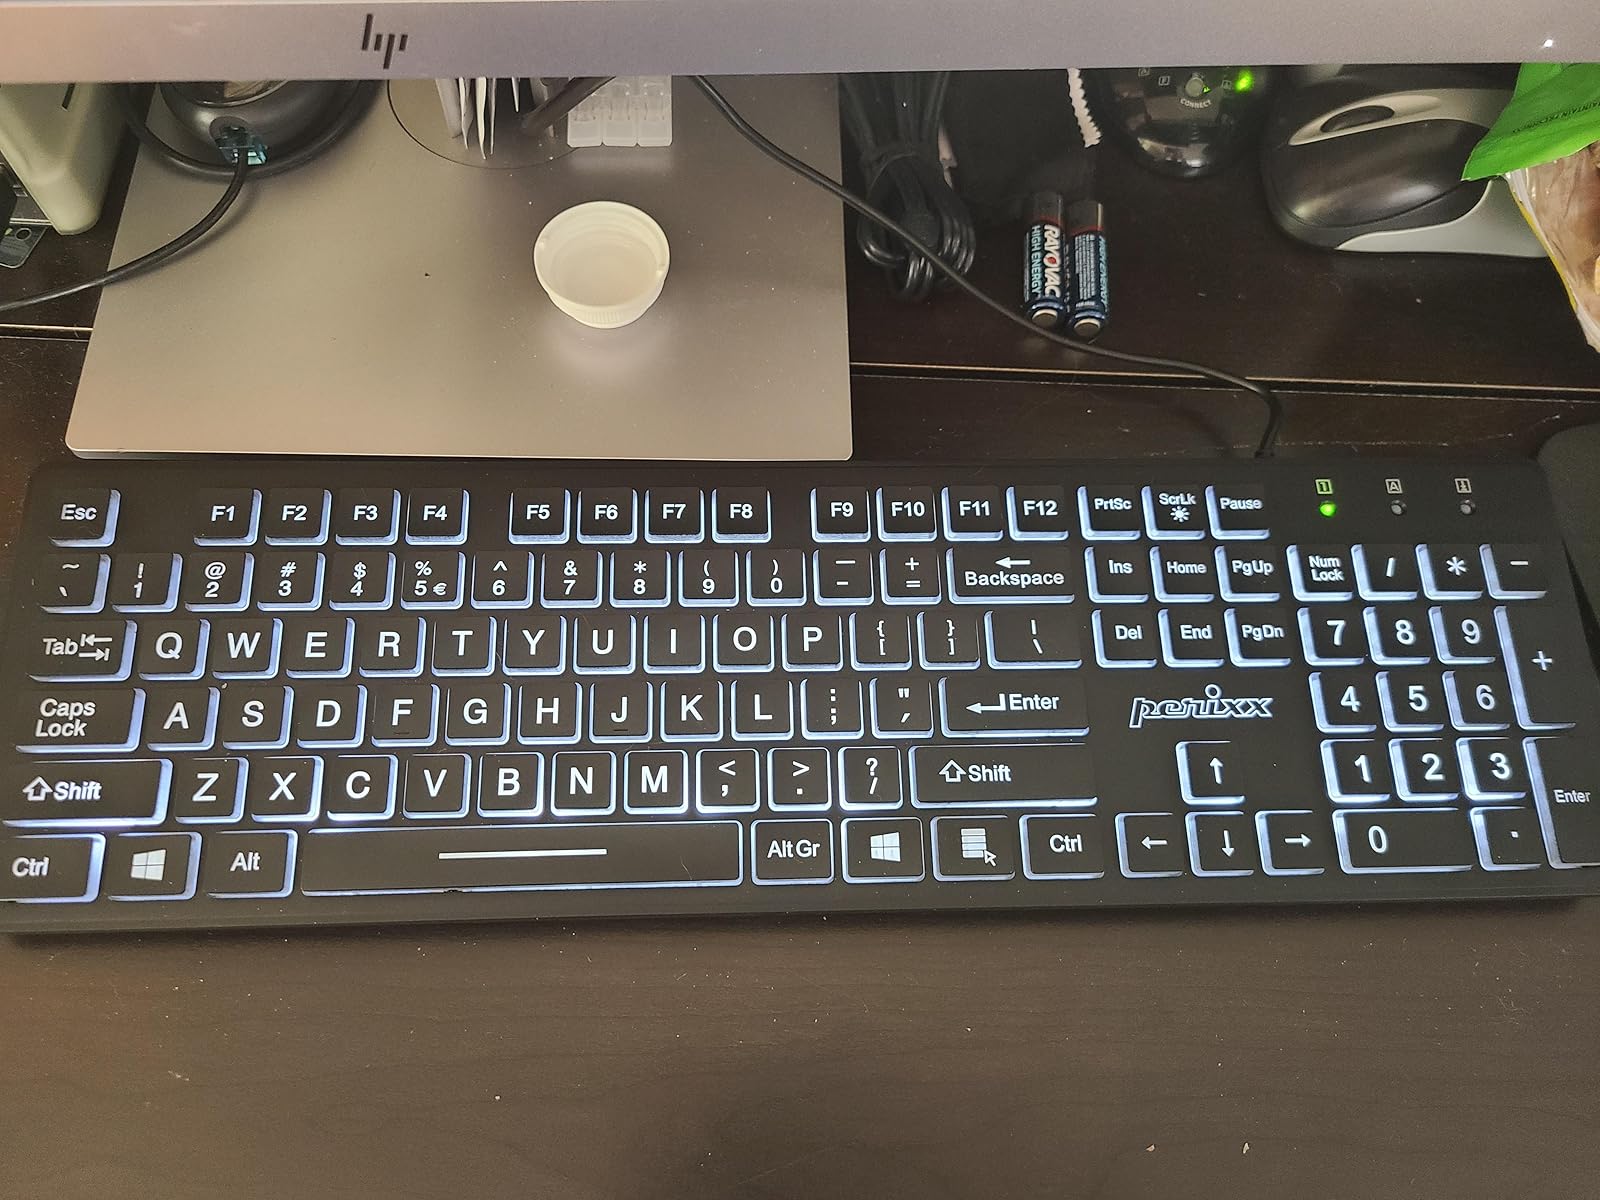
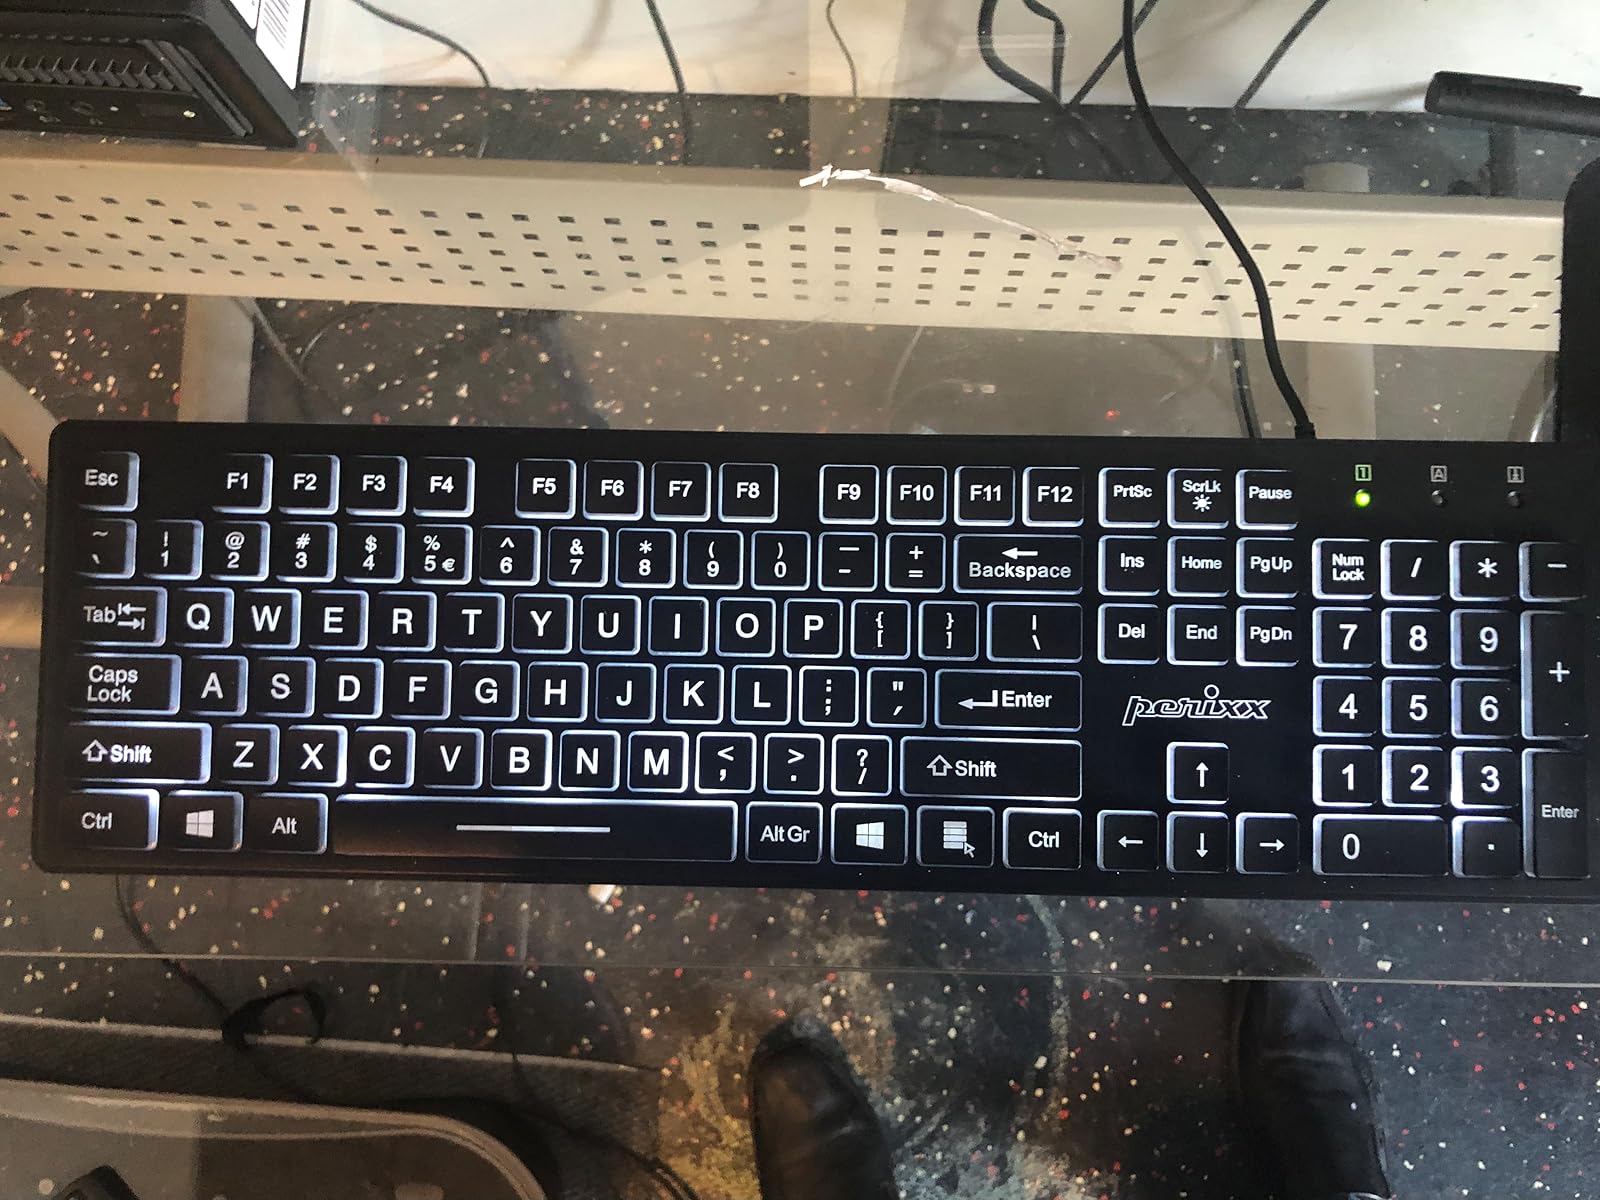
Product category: keyboard
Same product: yes